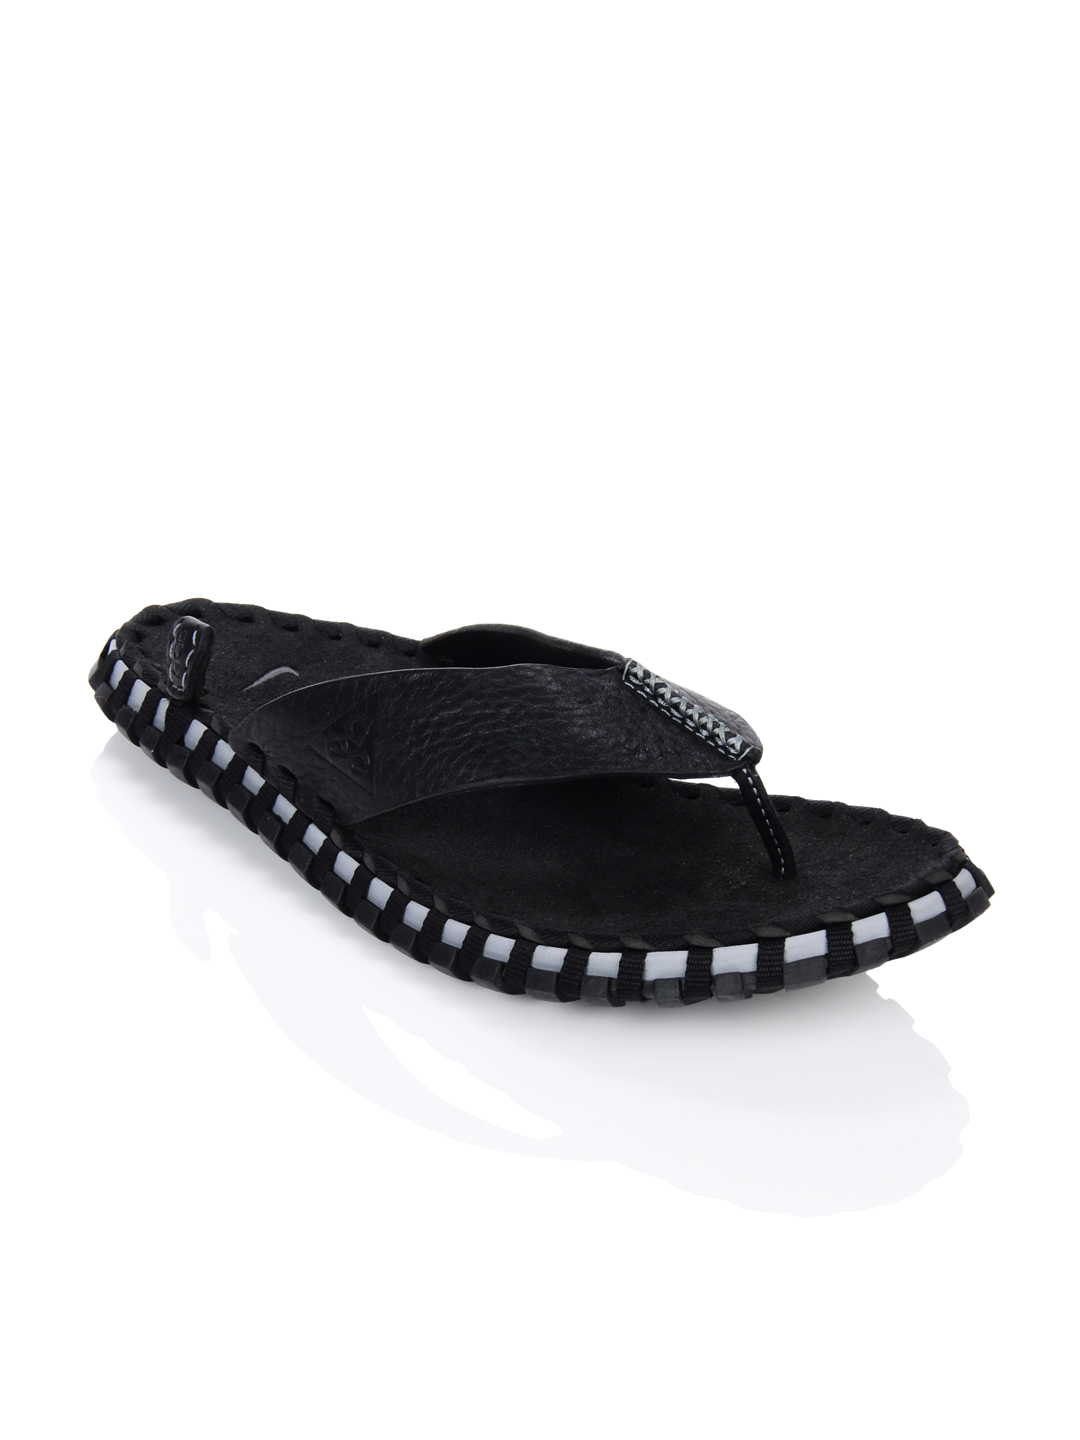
Nike Men Sidewinder Black Flip Flops
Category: Footwear / Flip Flops / Flip Flops
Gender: Men
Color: Black
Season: Summer 2012
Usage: Casual